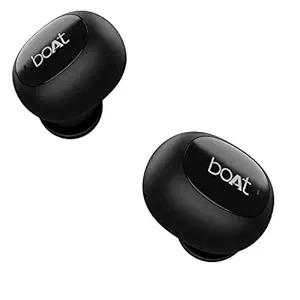
boAt Airdopes 121v2 in-Ear True Wireless Earbuds with Upto 14 Hours Playback
Category: Electronics
Price: 1299 (list price: 2990)
Rating: 3.8 (1,80,998 ratings)
About this product: Playback- Airdopes 121v2 offers a nonstop playback of up to 3.5H with each charge and an additional 10.5H playtime with the included charging case|Lightweight- With a dual tone finish on a lightweight ergonomic design weighing just around 4g per earbud, get ready to groove in full flow with Airdopes 121v2v2 TWS earbuds|Drivers- It possesses powerful 8mm drivers that pump out immersive auditory experience all day long|Battery Indicator- Its carry cum charge case also has the battery LED indicator that shows the remaining power for the case|Controls- The true wireless earbuds offer easy access multifunction button controls with stereo calling feature for an overall seamless user experience.|Bluetooth- These true wireless earbuds offer a true wireless experience for real time audio with Bluetooth v5.0.|Voice Assistant- You can access the instant voice assistant via just a single press of the Multifunction Button|1 year warranty from the date of purchase